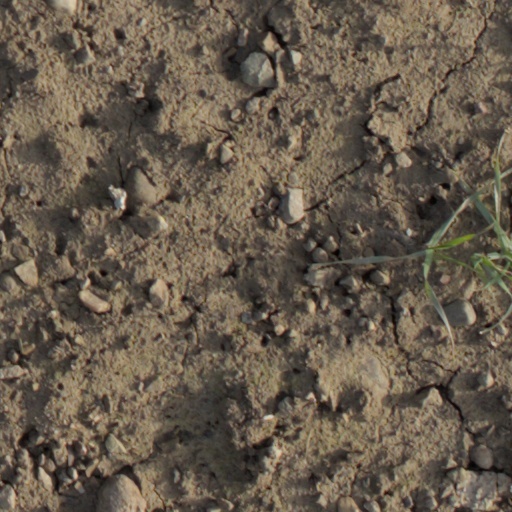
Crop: wheat